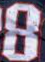
Number: 8